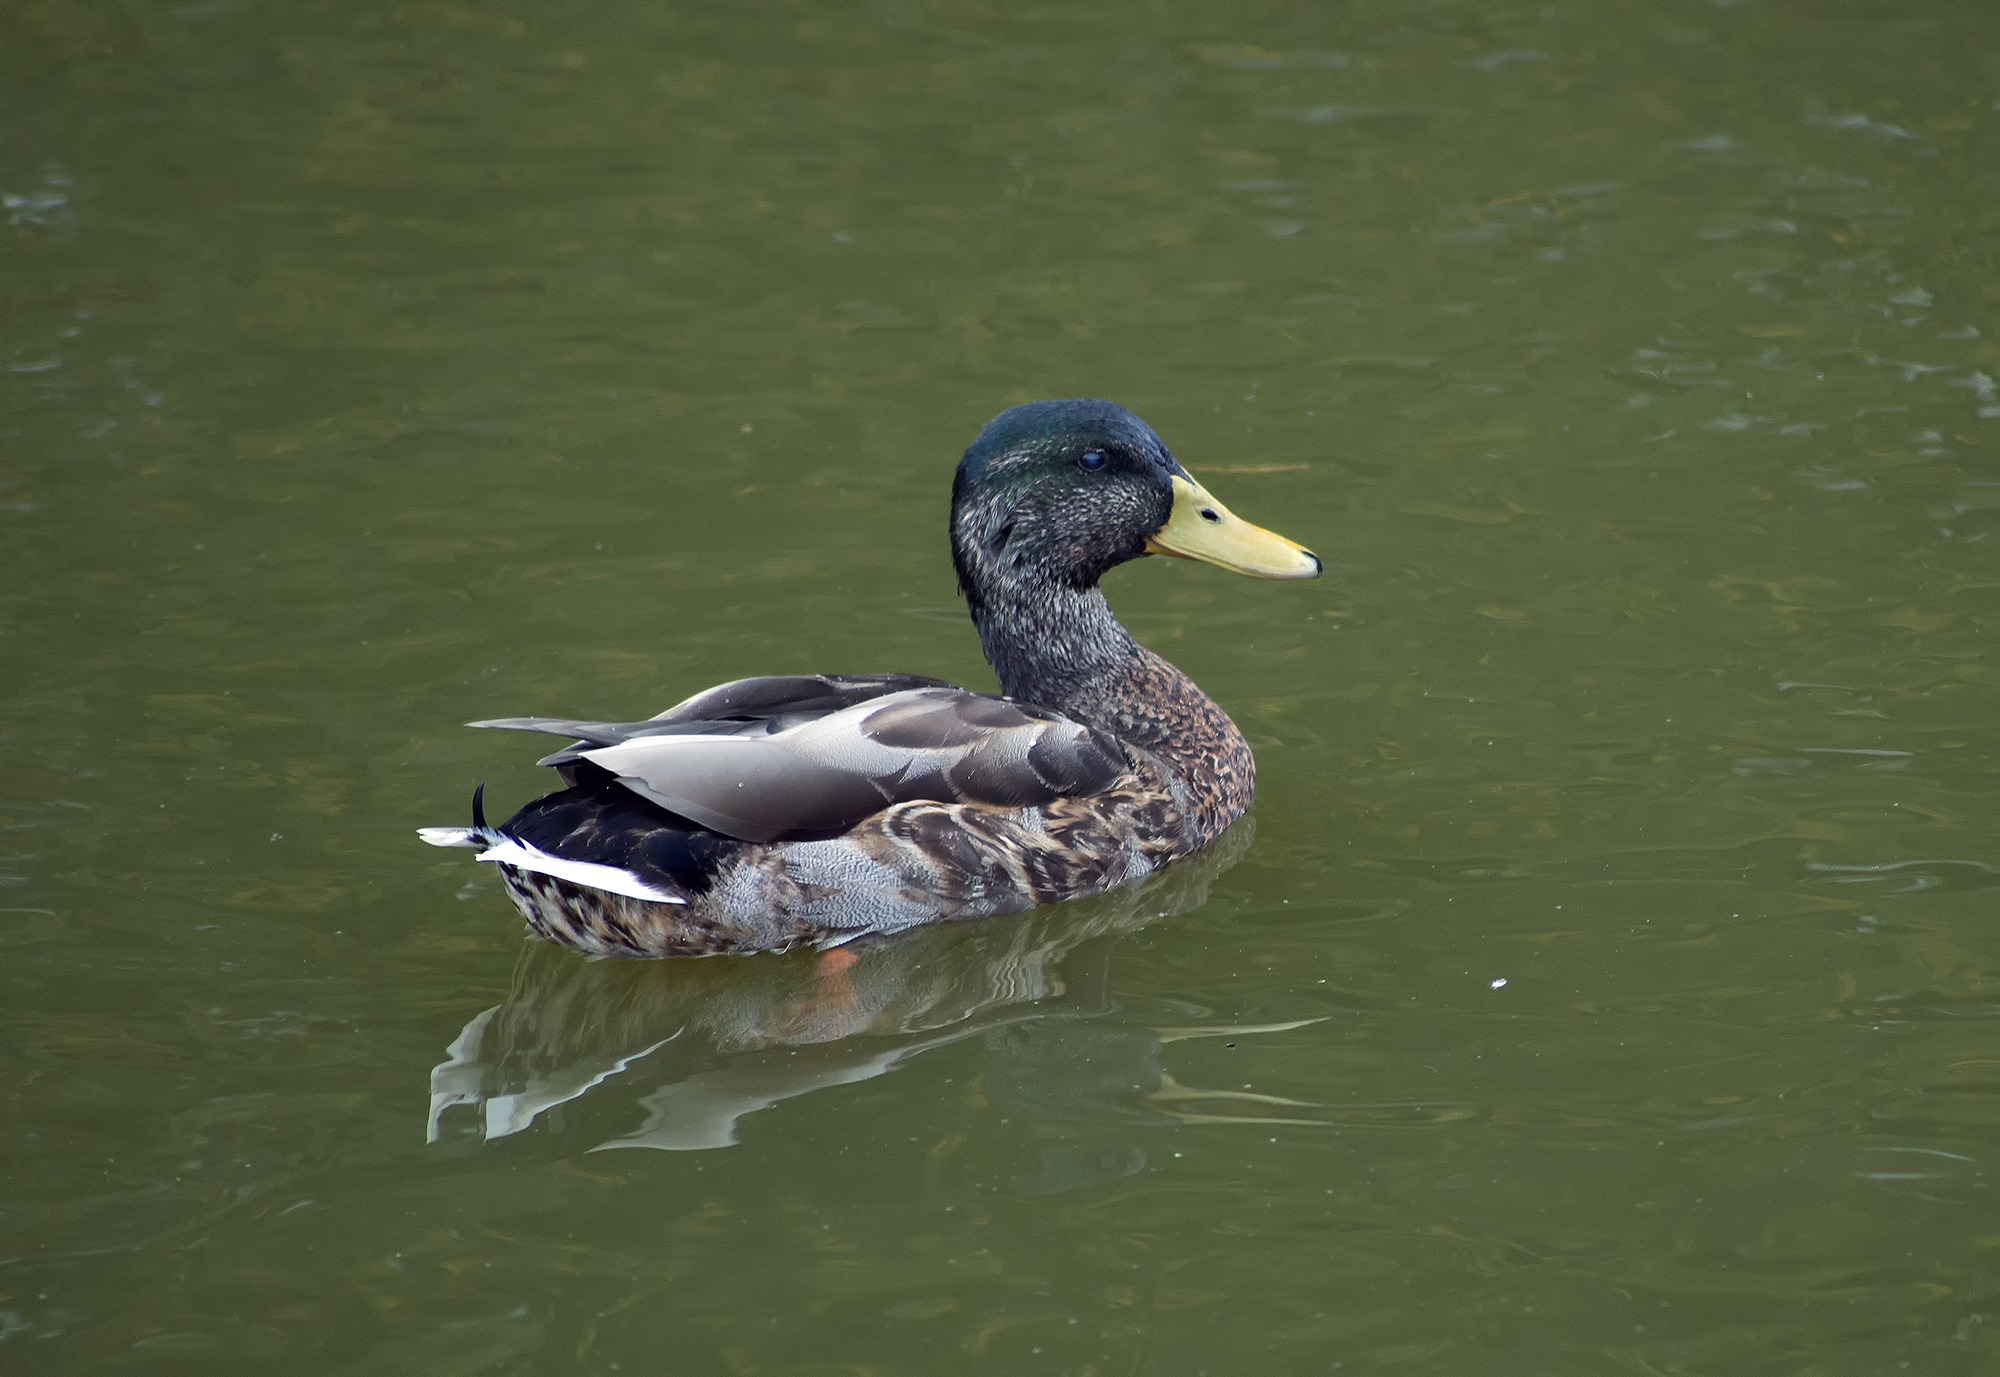
water, nature, bird, wing, lake, wildlife, beak, park, fowl, fauna, wild life, duck, animals, vertebrate, waterfowl, water bird, animal world, mallard, canard, ducks geese and swans, seaduck